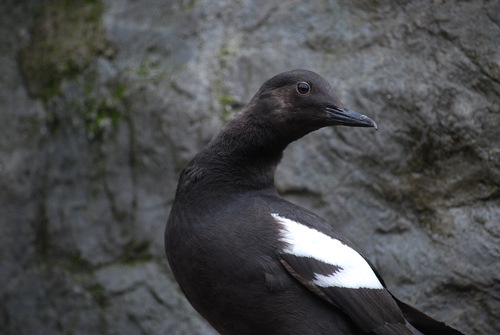
a black bird with a white wing and a black beak.
this bird is nearly all black with white covers, and a short narrow bill.
this bird is covered with black feathers with the exception of its wings, which have some white feathers on it.
a bird with medium pointed bill, medium head, white coverts and black plumage.
this black bird with a long neck has a short, pointed beak, dark black eyes, and black and white wings.
this particular bird has a black body and white secondaries
this black bird has a long neck with a white colored wing and flat beak.
this bird has a back head with white flanks, dark black eyes and long neck.
this bird is black and white in color, with a black beak.
this particular bird has a belly that is black and white
Species: Brandt Cormorant